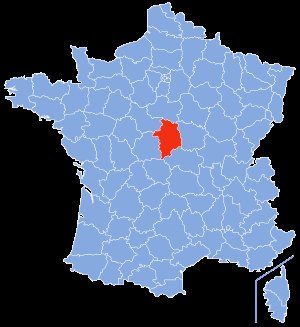
Cher (departement)
Chers placering
Cher er et fransk departement i regionen Centre. Hovedbyen er Bourges, og departementet har 314.428 indbyggere.